Economy of Indonesia

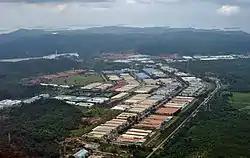
Industrial area in Batam

For 2023, Construction sectors contribution to 9.92% of Indonesia GDP, value at Rp 2,072.4 Trillion IDR or $135.97 Billion USD